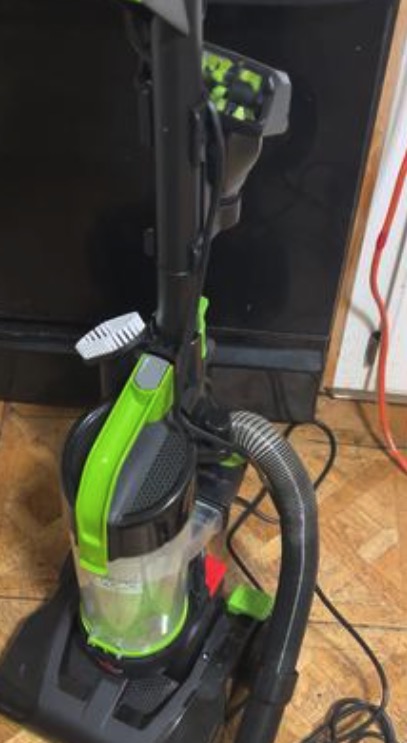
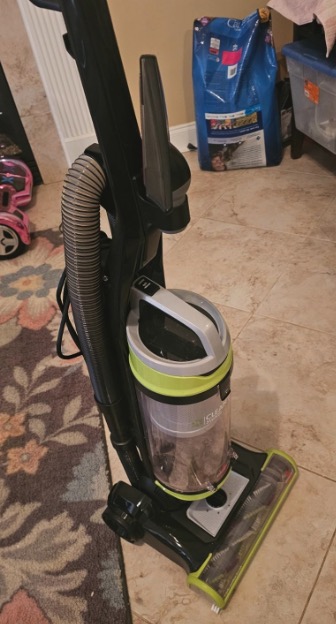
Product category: items_vacuum
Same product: no